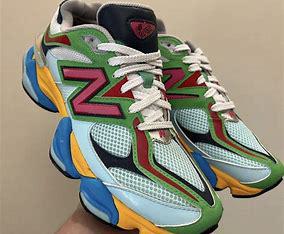
Brand: New
Model: Balance New Balance 9060